Georg Bydlinski

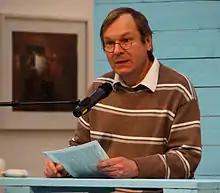
Georg Bydlinski, Vienna 2013.

After studying English literature and religious instruction, Bydlinski has lived as a freelance writer in Mödling since 1982. In 1990, he participated at the Festival of German-Language Literature in Klagenfurt.